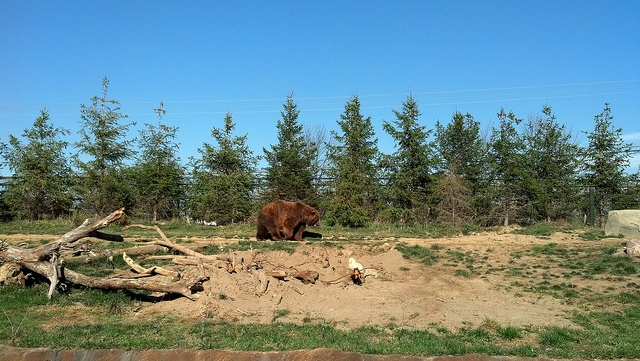
A large brown bear walking across a grass covered forest.
A bear observing something on the ground of a field.
A brown bear wanders out from the woods.
A brown bear walking in its habitat at a zoo.
a huge brown bear standing at the edge of a small hill